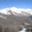
Label: mountain